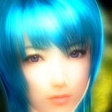
Portrait style: Anime Portrait